Jonathan Vaughters

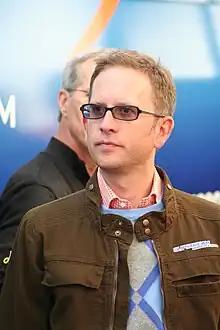
Vaughters at the 2008 Tour of California.

Jonathan James Vaughters (born June 10, 1973) is an American former professional racing cyclist and current manager of UCI WorldTeam .